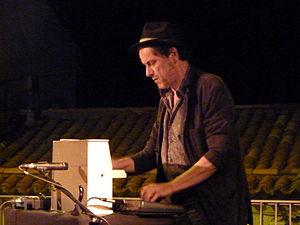
Pascal Comelade en concert pour les dix ans du MIAM ""Musée international des arts modestes"" à Sète le 25 juin 2011"
Pascal Comelade est un pianiste et compositeur français, né le 30 juin 1955 à Montpellier de parents catalans.